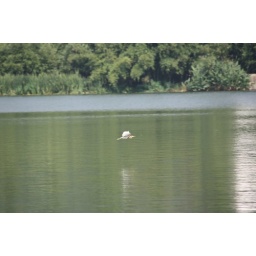
the wihite bird flying in the west lake.